David Funchess

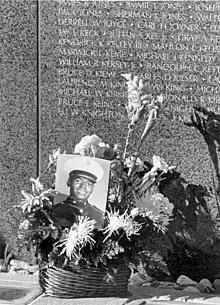
A photo of Funchess in his U.S. Marines uniform, placed in a bouquet of flowers in front of the Florida Vietnam War Memorial, during a protest against his execution on April 22, 1986

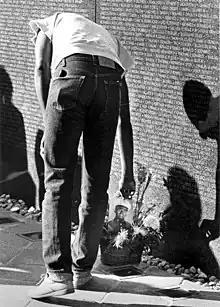
A man placing and/or adjusting a photo of David Funchess in his U.S. Marines uniform, nestling it in a bouquet of flowers in front of the Florida Vietnam Veterans Memorial, during a protest against his execution on April 22, 1986

A group of Vietnam War veterans participated in a press conference on April 18, 1986, to ask Governor Graham to commute Funchess's death sentence to life imprisonment. One of them, Jeff Thompson, said that Funchess "had never been violent except in Vietnam, in the service of his country. We are not here to excuse the fact of the violent murder he committed. But David Funchess suffered greatly in the service of his country. If not for that service [...] he would not have committed these crimes." Thompson also pointed out, similarly to Funchess's appellate attorneys, that at Funchess's trial, no one had introduced evidence of his psychological trauma or his exposure to Agent Orange to potentially mitigate the sentence he might have received.